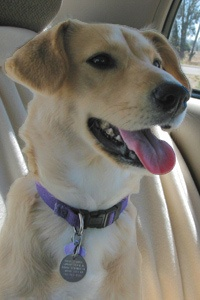
A happy yellow lab looks out of the car
a blond dog with it's tongue hanging out
The beige dog has a blue blue collar.
A dog sitting down inside of a vehicle.
A dog happily looking onward in the back seat of a car.